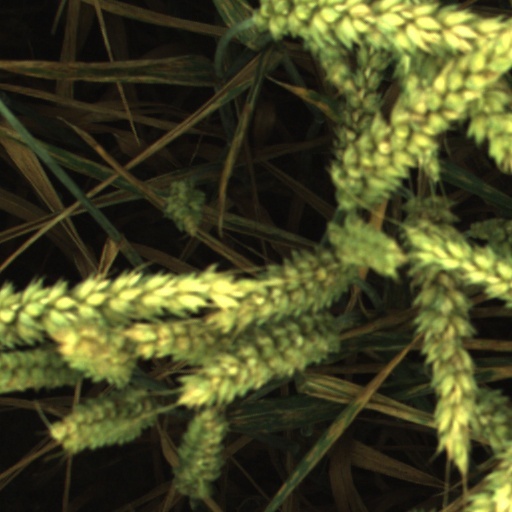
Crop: wheat